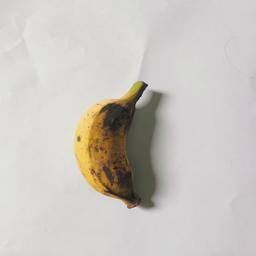
Banana variety: Bangla Kola